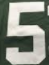
Number: 5